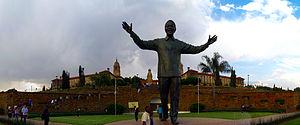
La statue de Nelson Mandela à Pretoria est une sculpture située à Pretoria, la capitale d'Afrique du Sud, dans les jardins en contre-bas des Union Buildings, le siège du gouvernement sud-africain. Elle rend hommage à Nelson Mandela, symbole de l'opposition à l'apartheid et premier président noir d'Afrique du Sud.